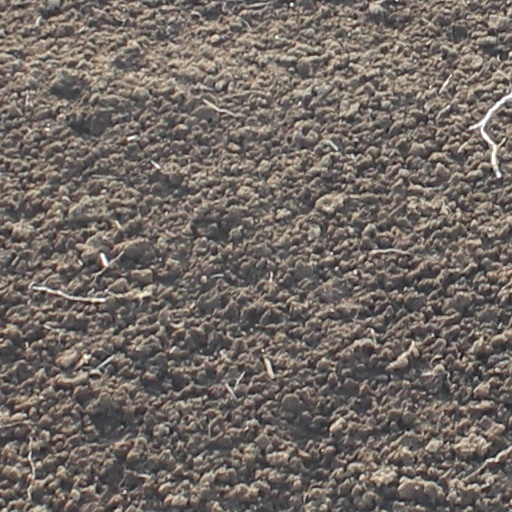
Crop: wheat